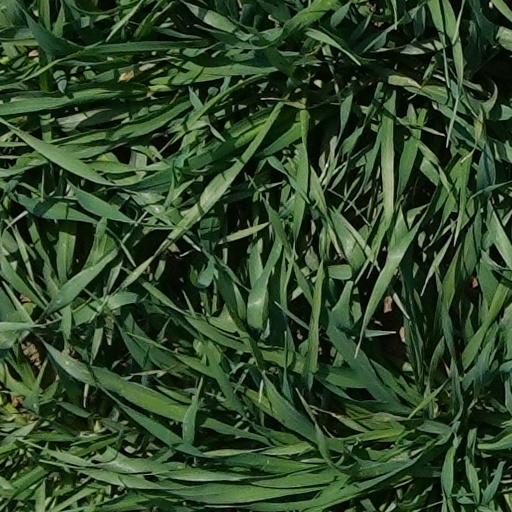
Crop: wheat